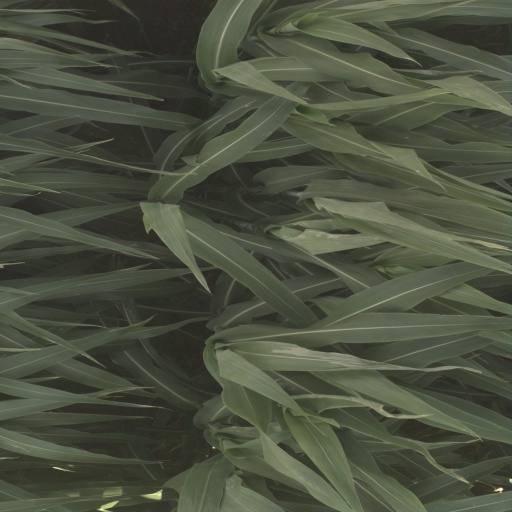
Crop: sorghum